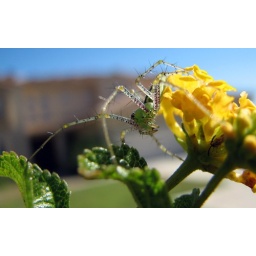
A tiny bug is within reach of a green lynx spider. Cropped and auto fixed using Picnik.